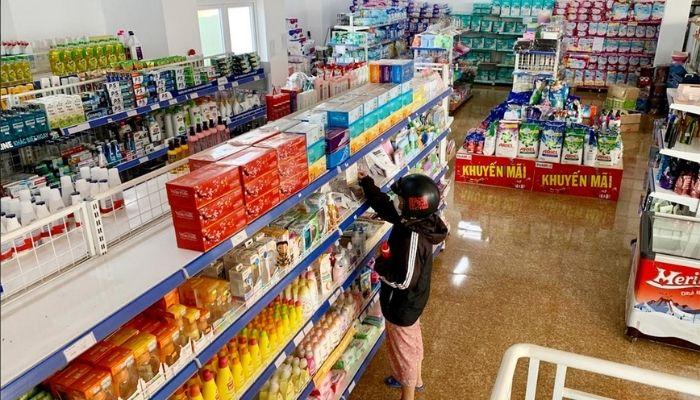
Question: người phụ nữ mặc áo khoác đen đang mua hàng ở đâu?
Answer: người phụ nữ mặc áo khoác đen đang mua hàng trong một cửa hàng bách hóa